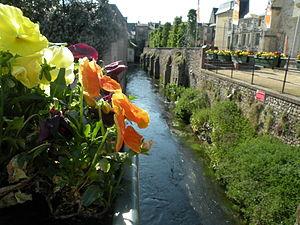
La Lézarde à Montivilliers.
Montivilliers est une commune française située dans le département de la Seine-Maritime en région Normandie.